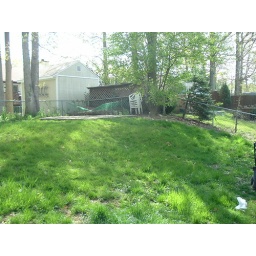
old fence - taken just prior to house purchase in 2004